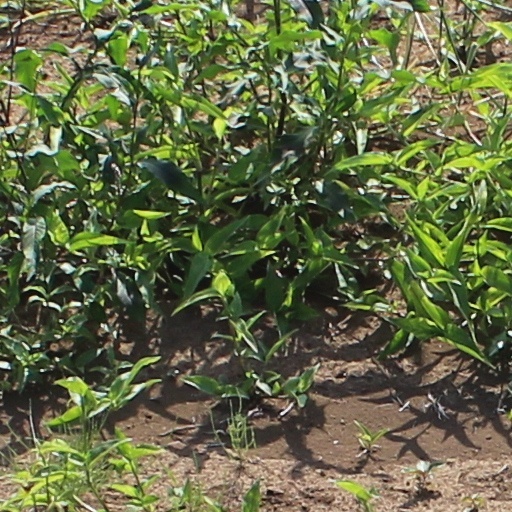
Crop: wheat